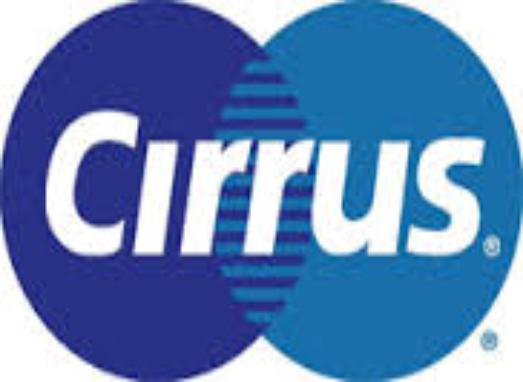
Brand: Cirrus
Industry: Electronic